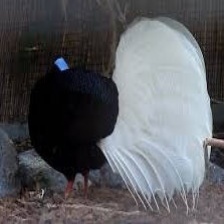
Species: BULWERS PHEASANT
Scientific name: LOPHURA BULWERI